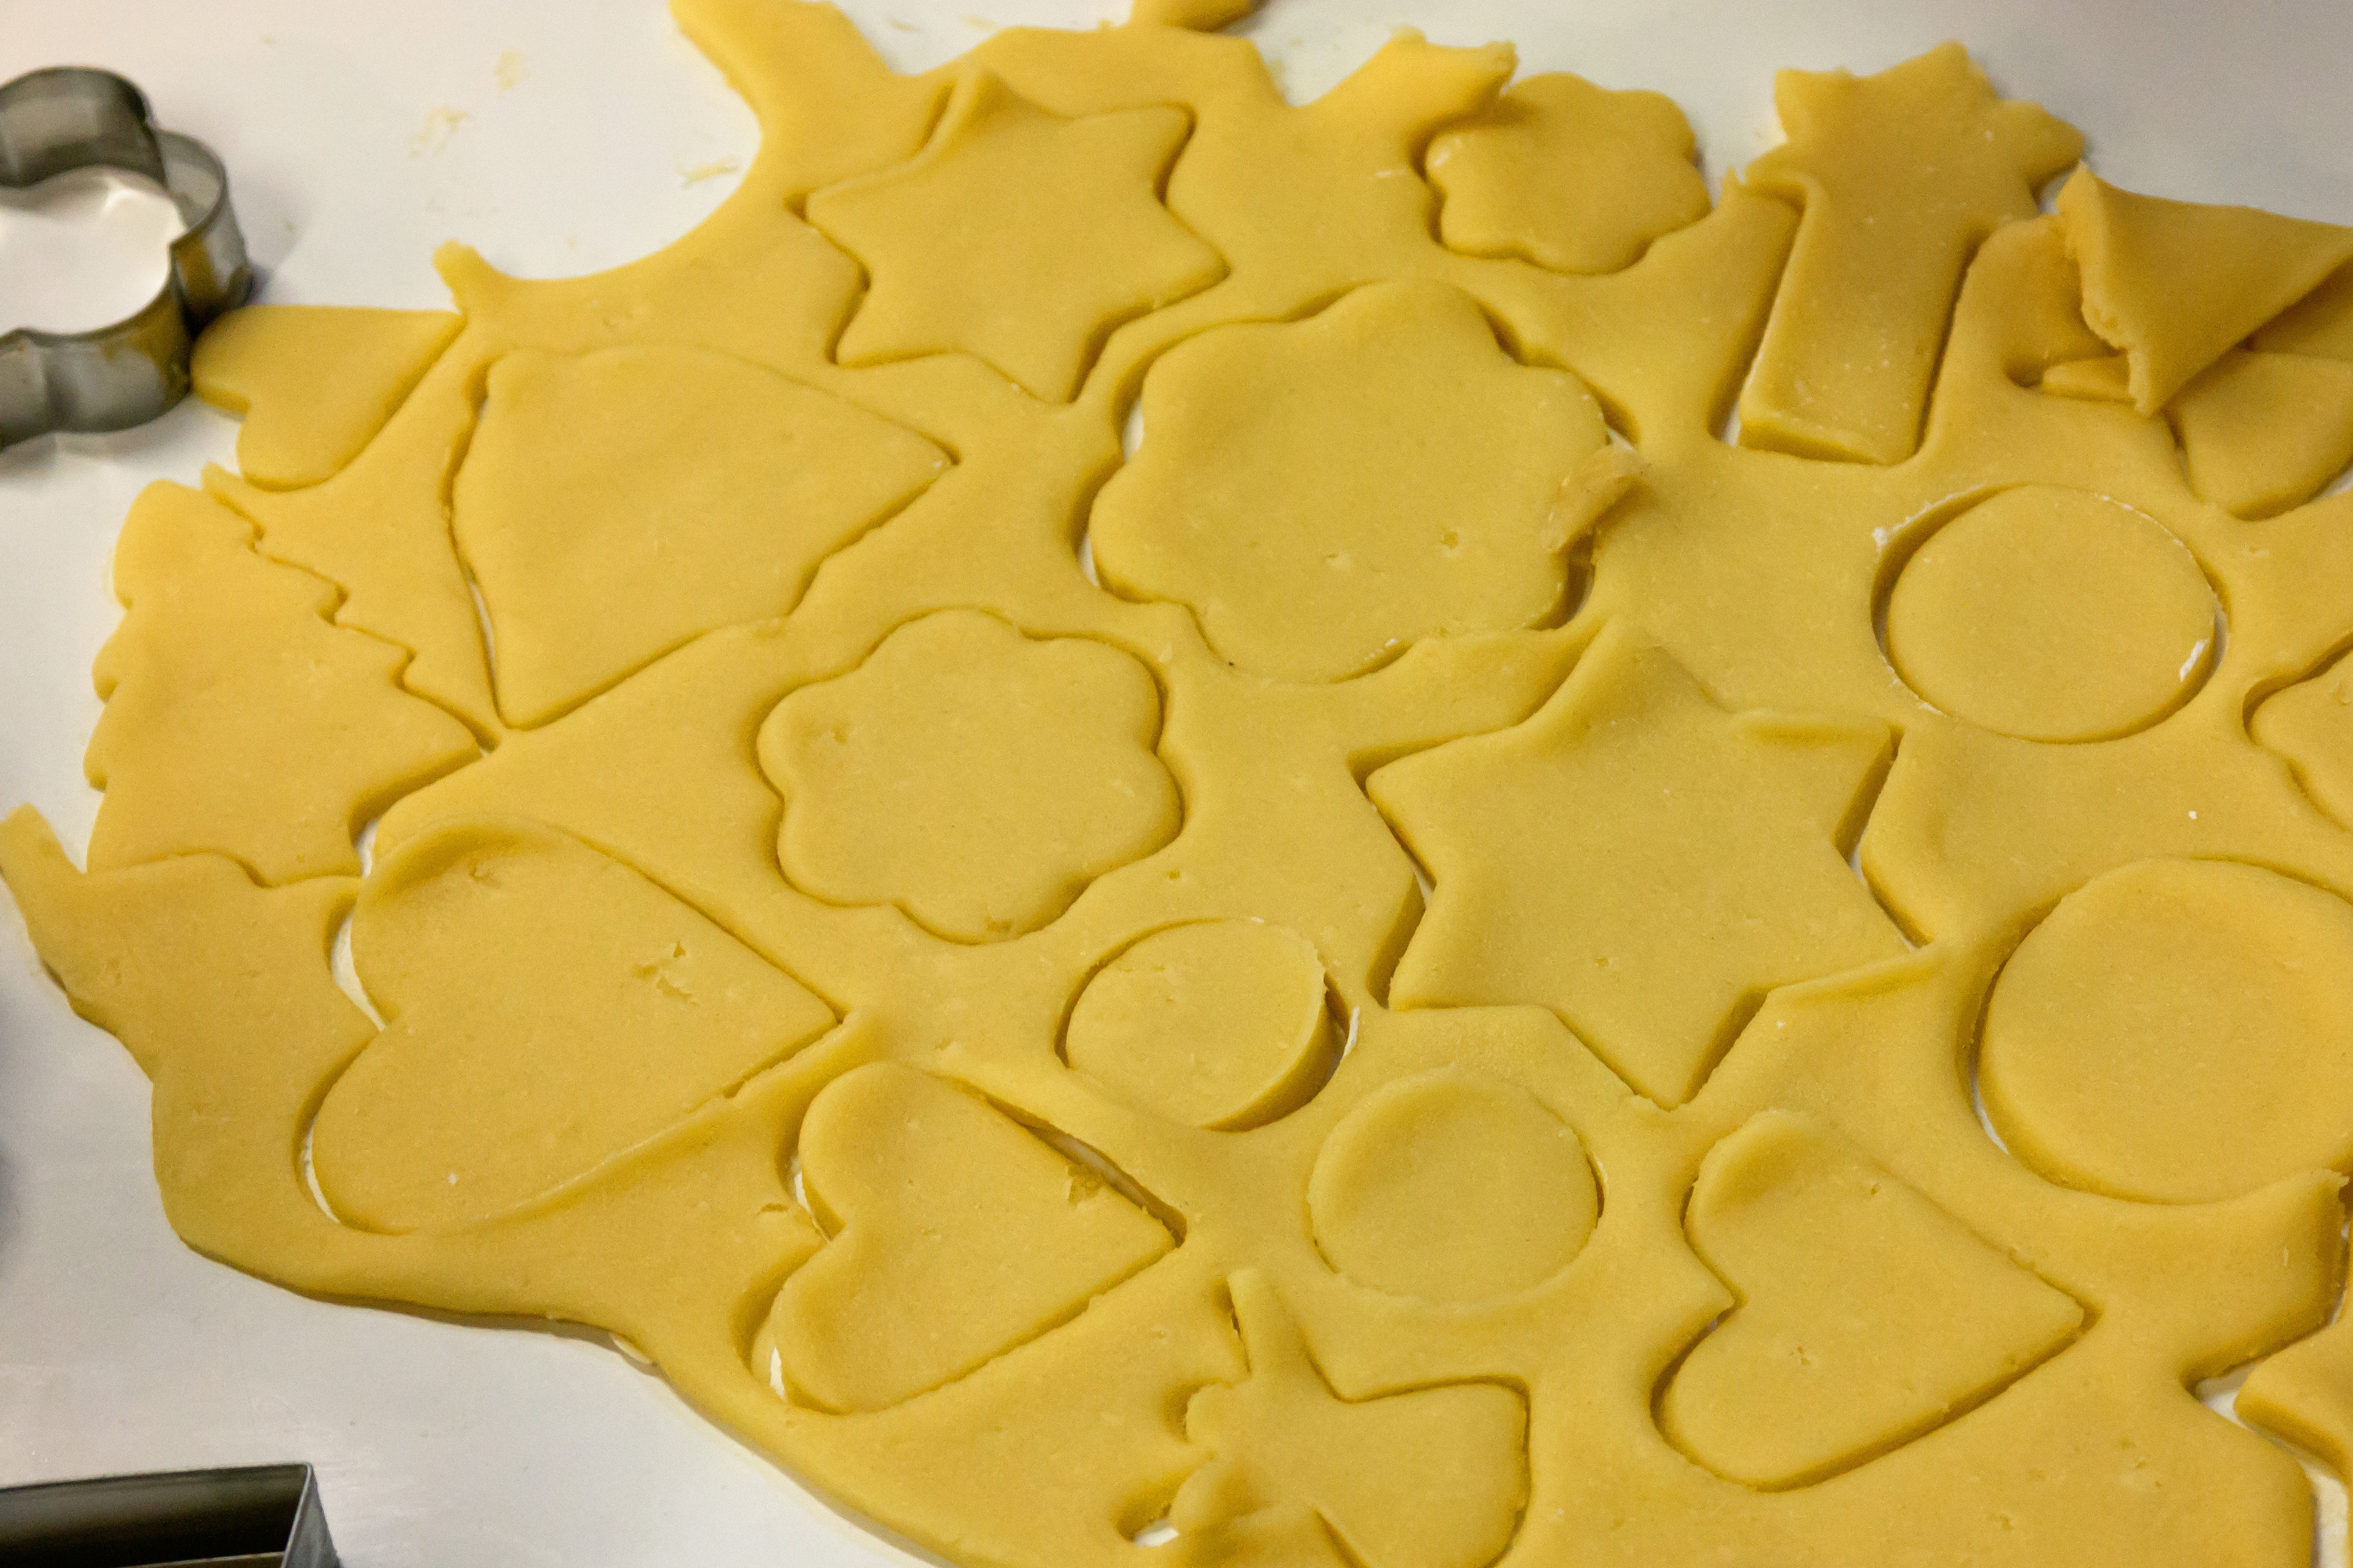
star, bell, heart, dish, food, baking, biscuit, christmas, cookie, dessert, cuisine, dough, cookie cutter, advent, bake, christmas cookies, pastries, christmas biscuits, angel, district, icing, raw, treat, baked goods, small cakes, italian food, snack food